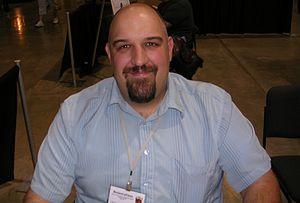
Larry Correia, né en 1977 en Californie, est un écrivain américain de fantasy et de science-fiction.